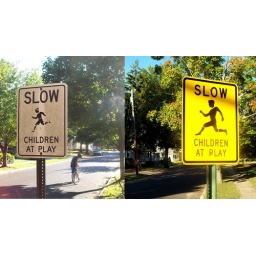
Two versions of the older &amp;quot;Slow - Children At Play&amp;quot; signs spotted in Lindenwold with the boy wearing nickers.